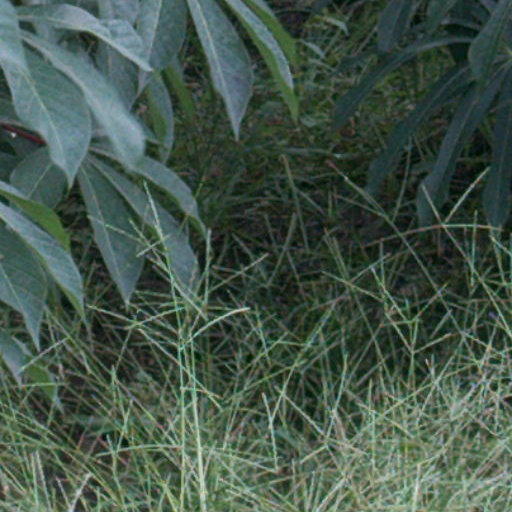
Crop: cassava